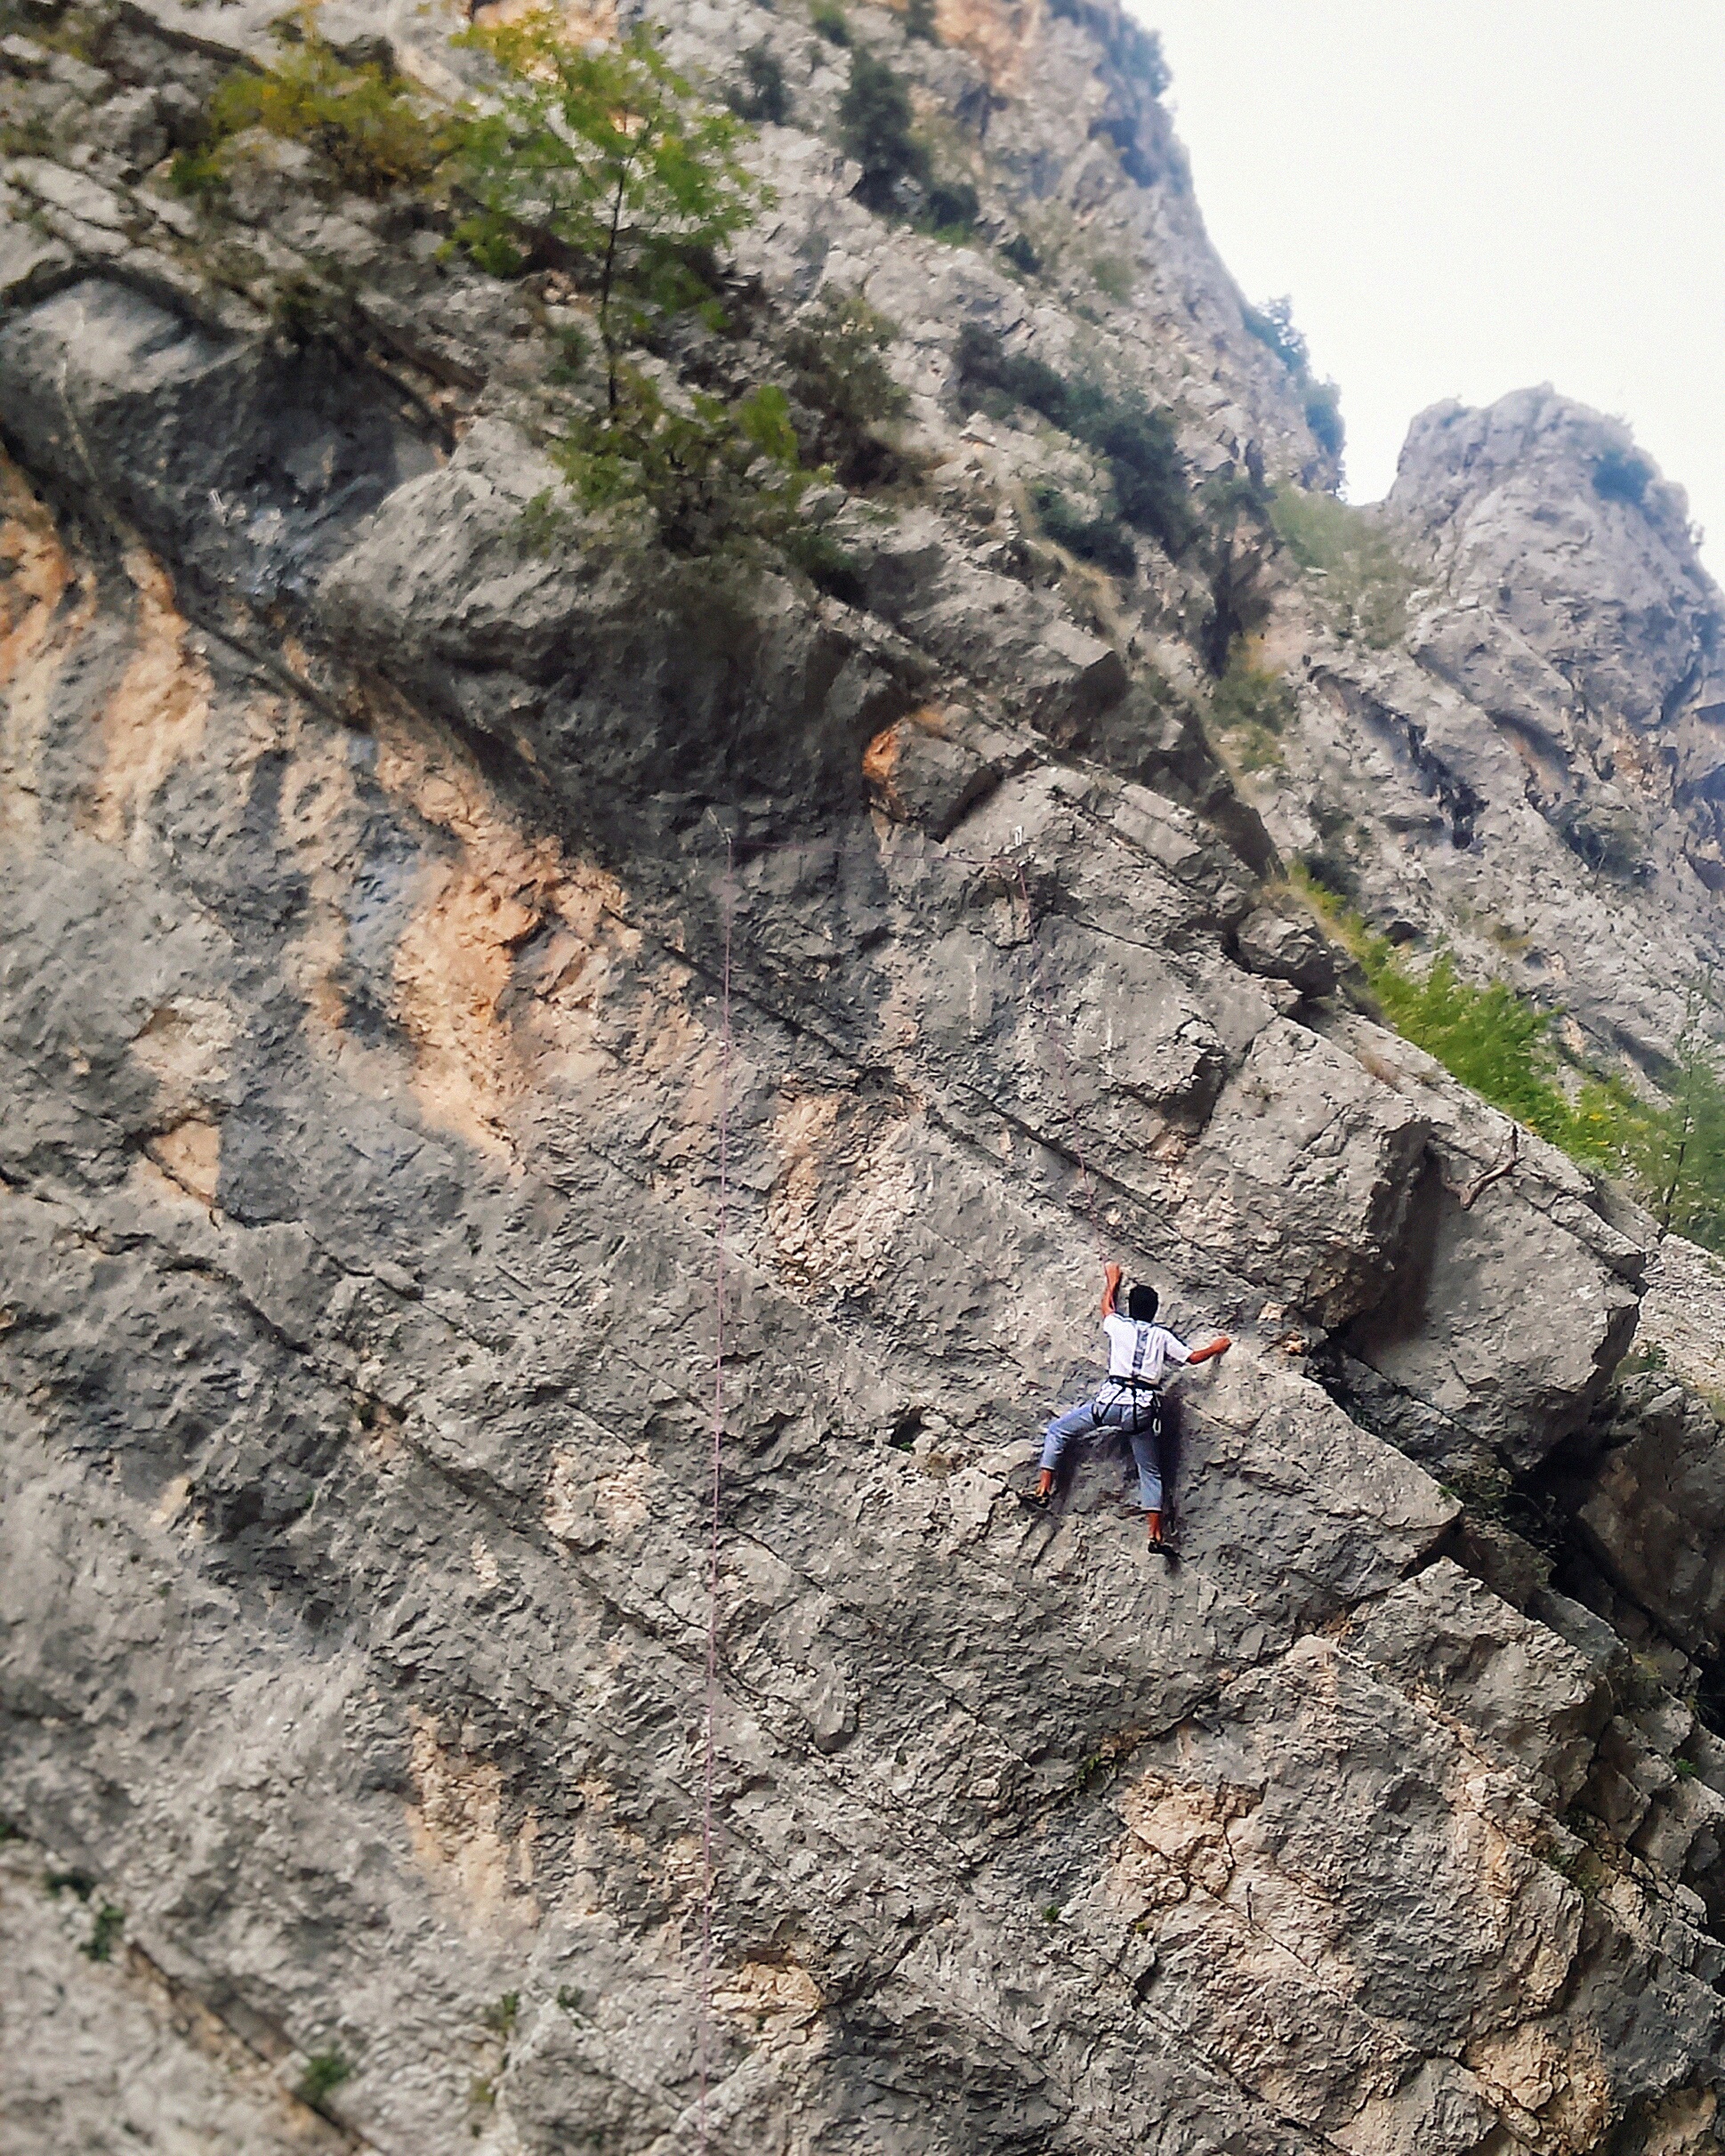
rock, mountain, adventure, recreation, cliff, soil, climbing, rock climbing, extreme sport, terrain, ridge, mountaineering, geology, sports, outdoor recreation, geological phenomenon, sport climbing, free solo climbing